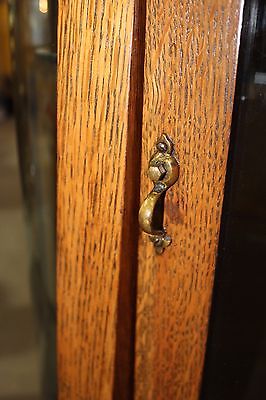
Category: cabinet